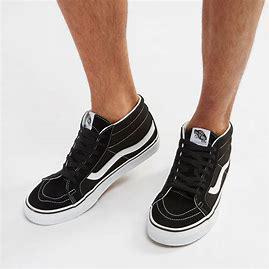
Brand: Vans
Model: SK8 Mid